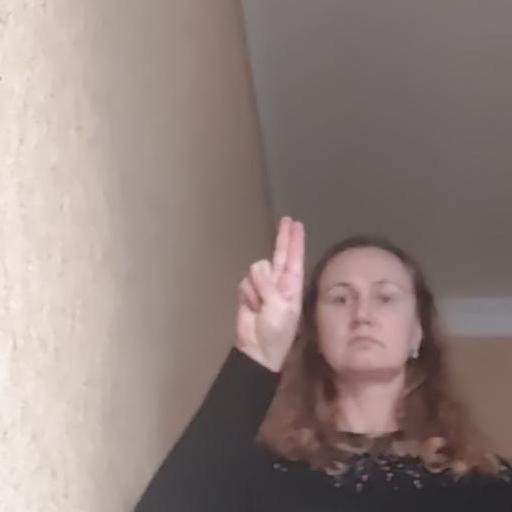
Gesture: two_up